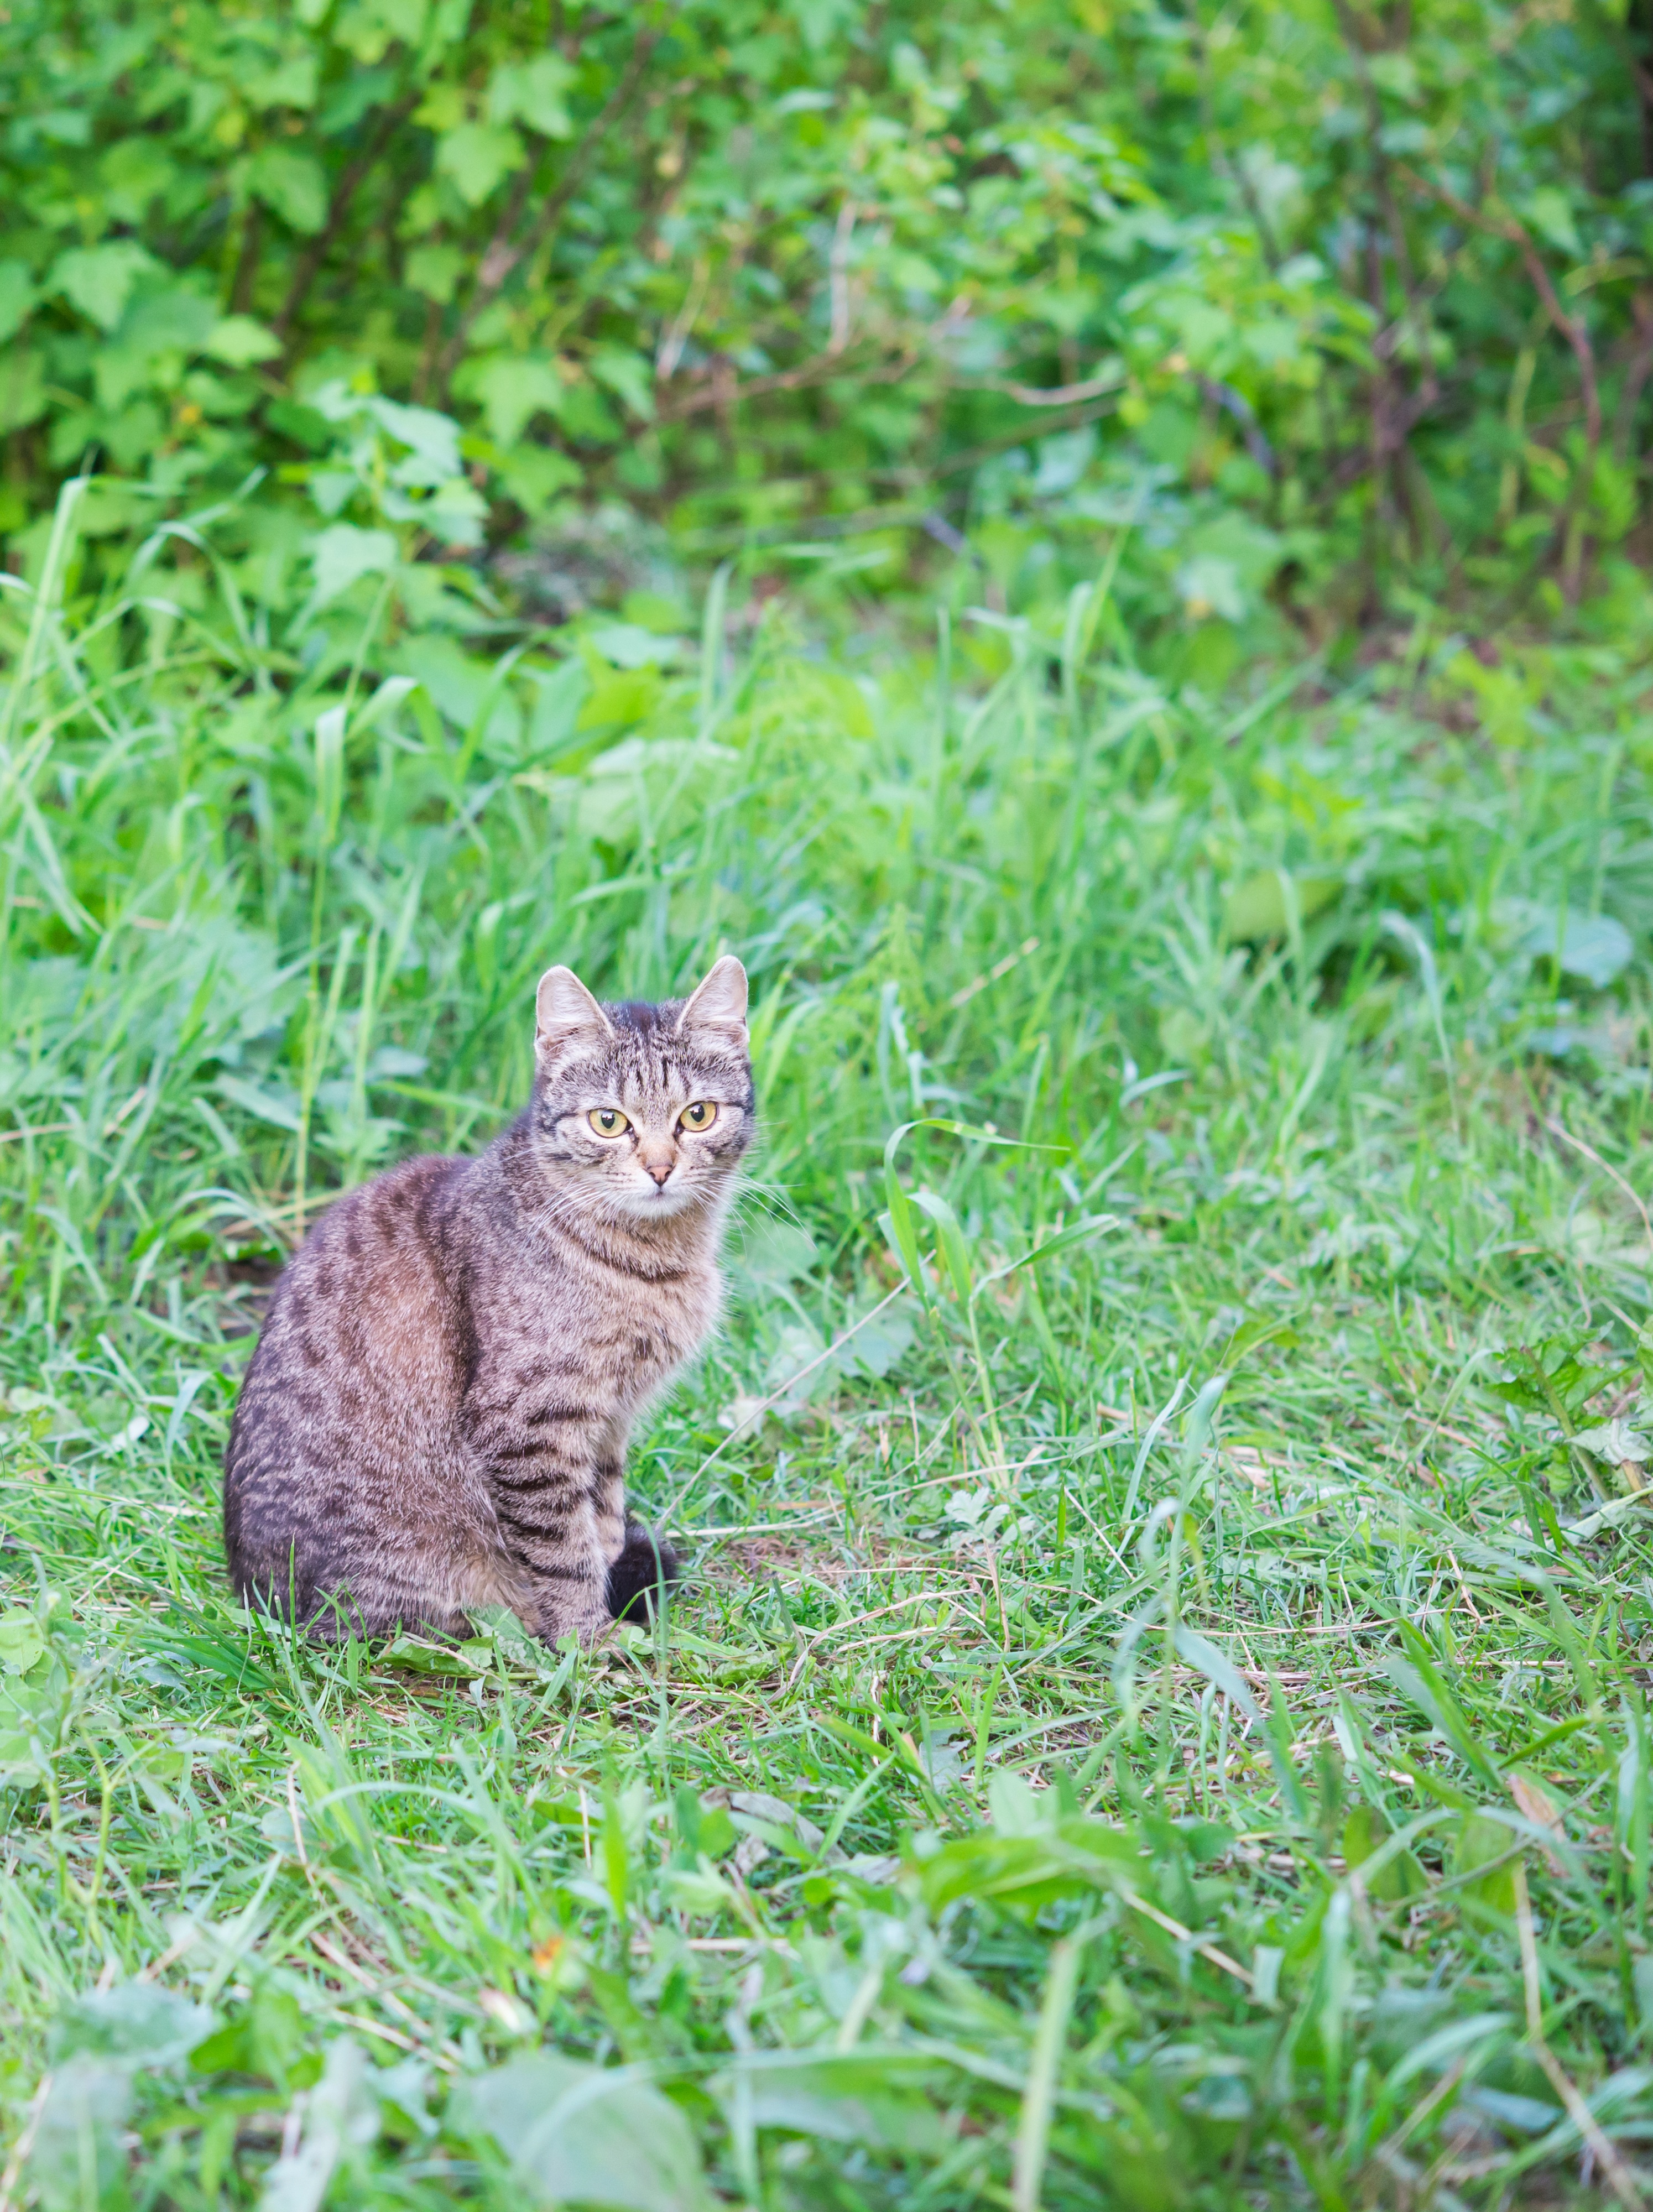
watch, grass, animal, summer, wildlife, pet, green, kitten, cat, mammal, fauna, striped, outdoors, eyes, grey, animals, vertebrate, bobcat, breed, wild cat, small to medium sized cats, cat like mammal